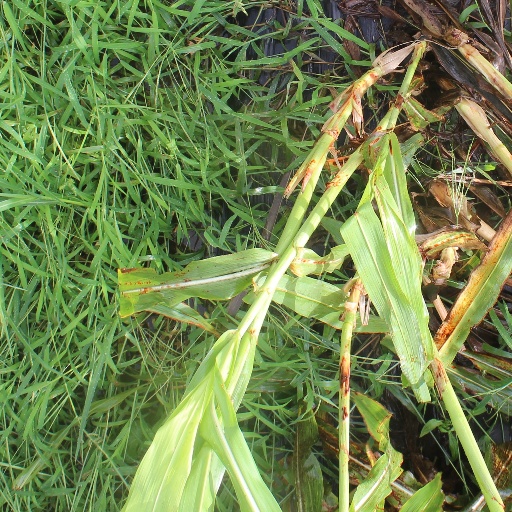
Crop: sorghum